Conspicuous leisure

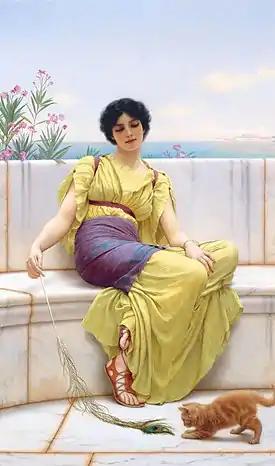
"Idleness", by John William Godward, c. 1900

Conspicuous leisure is a concept introduced by the American economist and sociologist Thorstein Veblen in "The Theory of the Leisure Class" (1899). Conspicuous or visible leisure is engaged in for the sake of displaying and attaining social status.